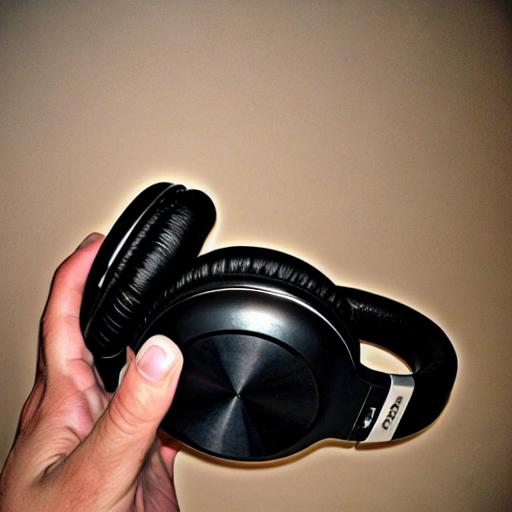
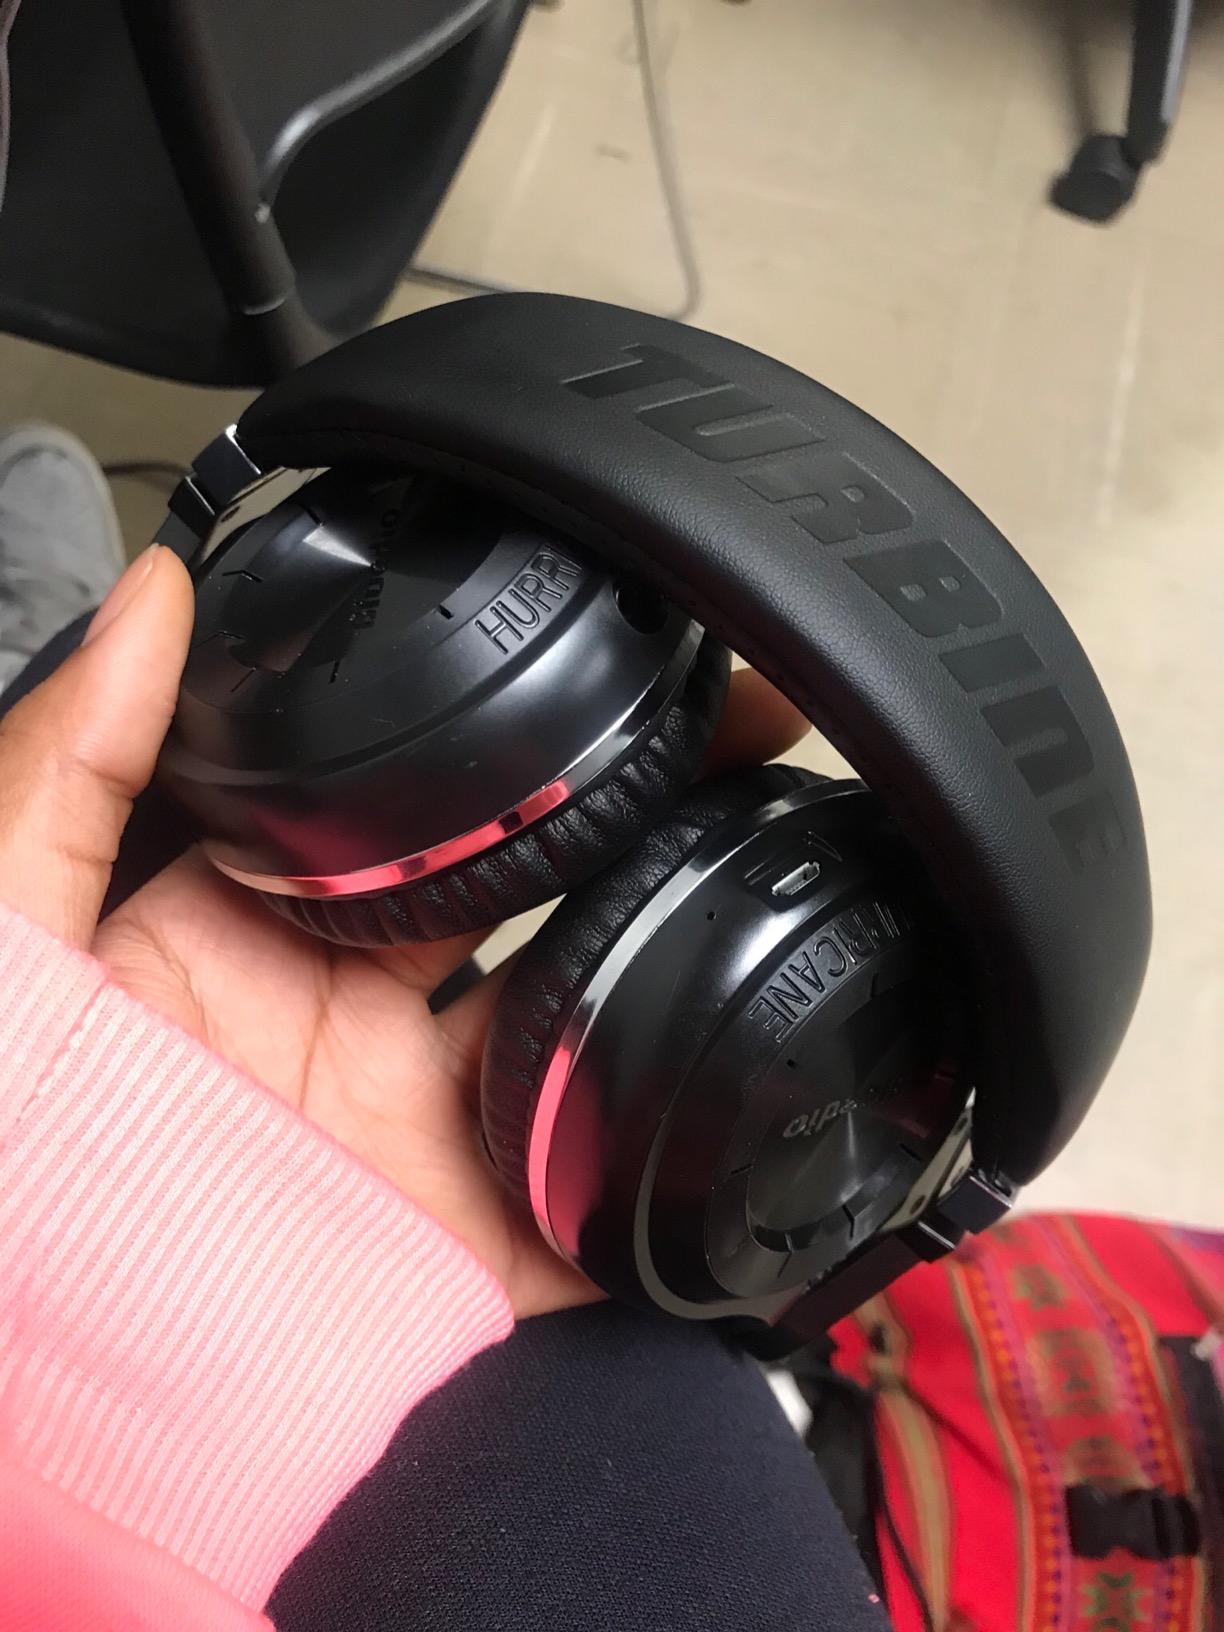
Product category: headphones
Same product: no